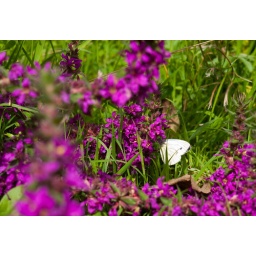
Large white butterfly in purple loosestrife (in a rare spot of sunshine!)